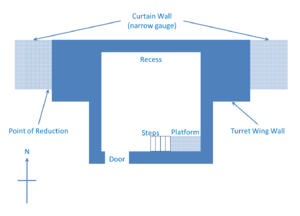
Cet article porte sur les forts et autres structures du mur d'Hadrien, système de fortifications fait de pierre et de terre et édifié de 122 à environ 128 dans l'ancienne province romaine de Bretagne, aujourd'hui en Cumbria et Northumberland dans le nord de l'Angleterre.